Salton Sea State Recreation Area

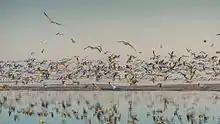
Birds at the Salton Sea State Recreation Area

The Salton Sea State Recreation Area offers hunting, fishing, swimming, and camping to visitors on the northeastern side of the Salton Sea.